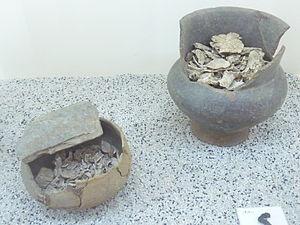
Deux urnes cinéraires contenant les ossements d'un défunt, la plus petite étant couverte d'une plaque de schiste (Nécropole protohistorique Boquidet à Sérent, Musée d'histoire et d'archéologie de Vannes)
Sérent [serɑ̃] est une commune française, située dans le département du Morbihan en région Bretagne, à proximité de Ploërmel.
Une urne funéraire est un vase fermé en pierre, en bronze, en marbre, en albâtre, en céramique, en verre ou même en matériaux biodégradables dans lequel les proches d'un défunt conservent ses cendres après sa crémation.